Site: brandenburg
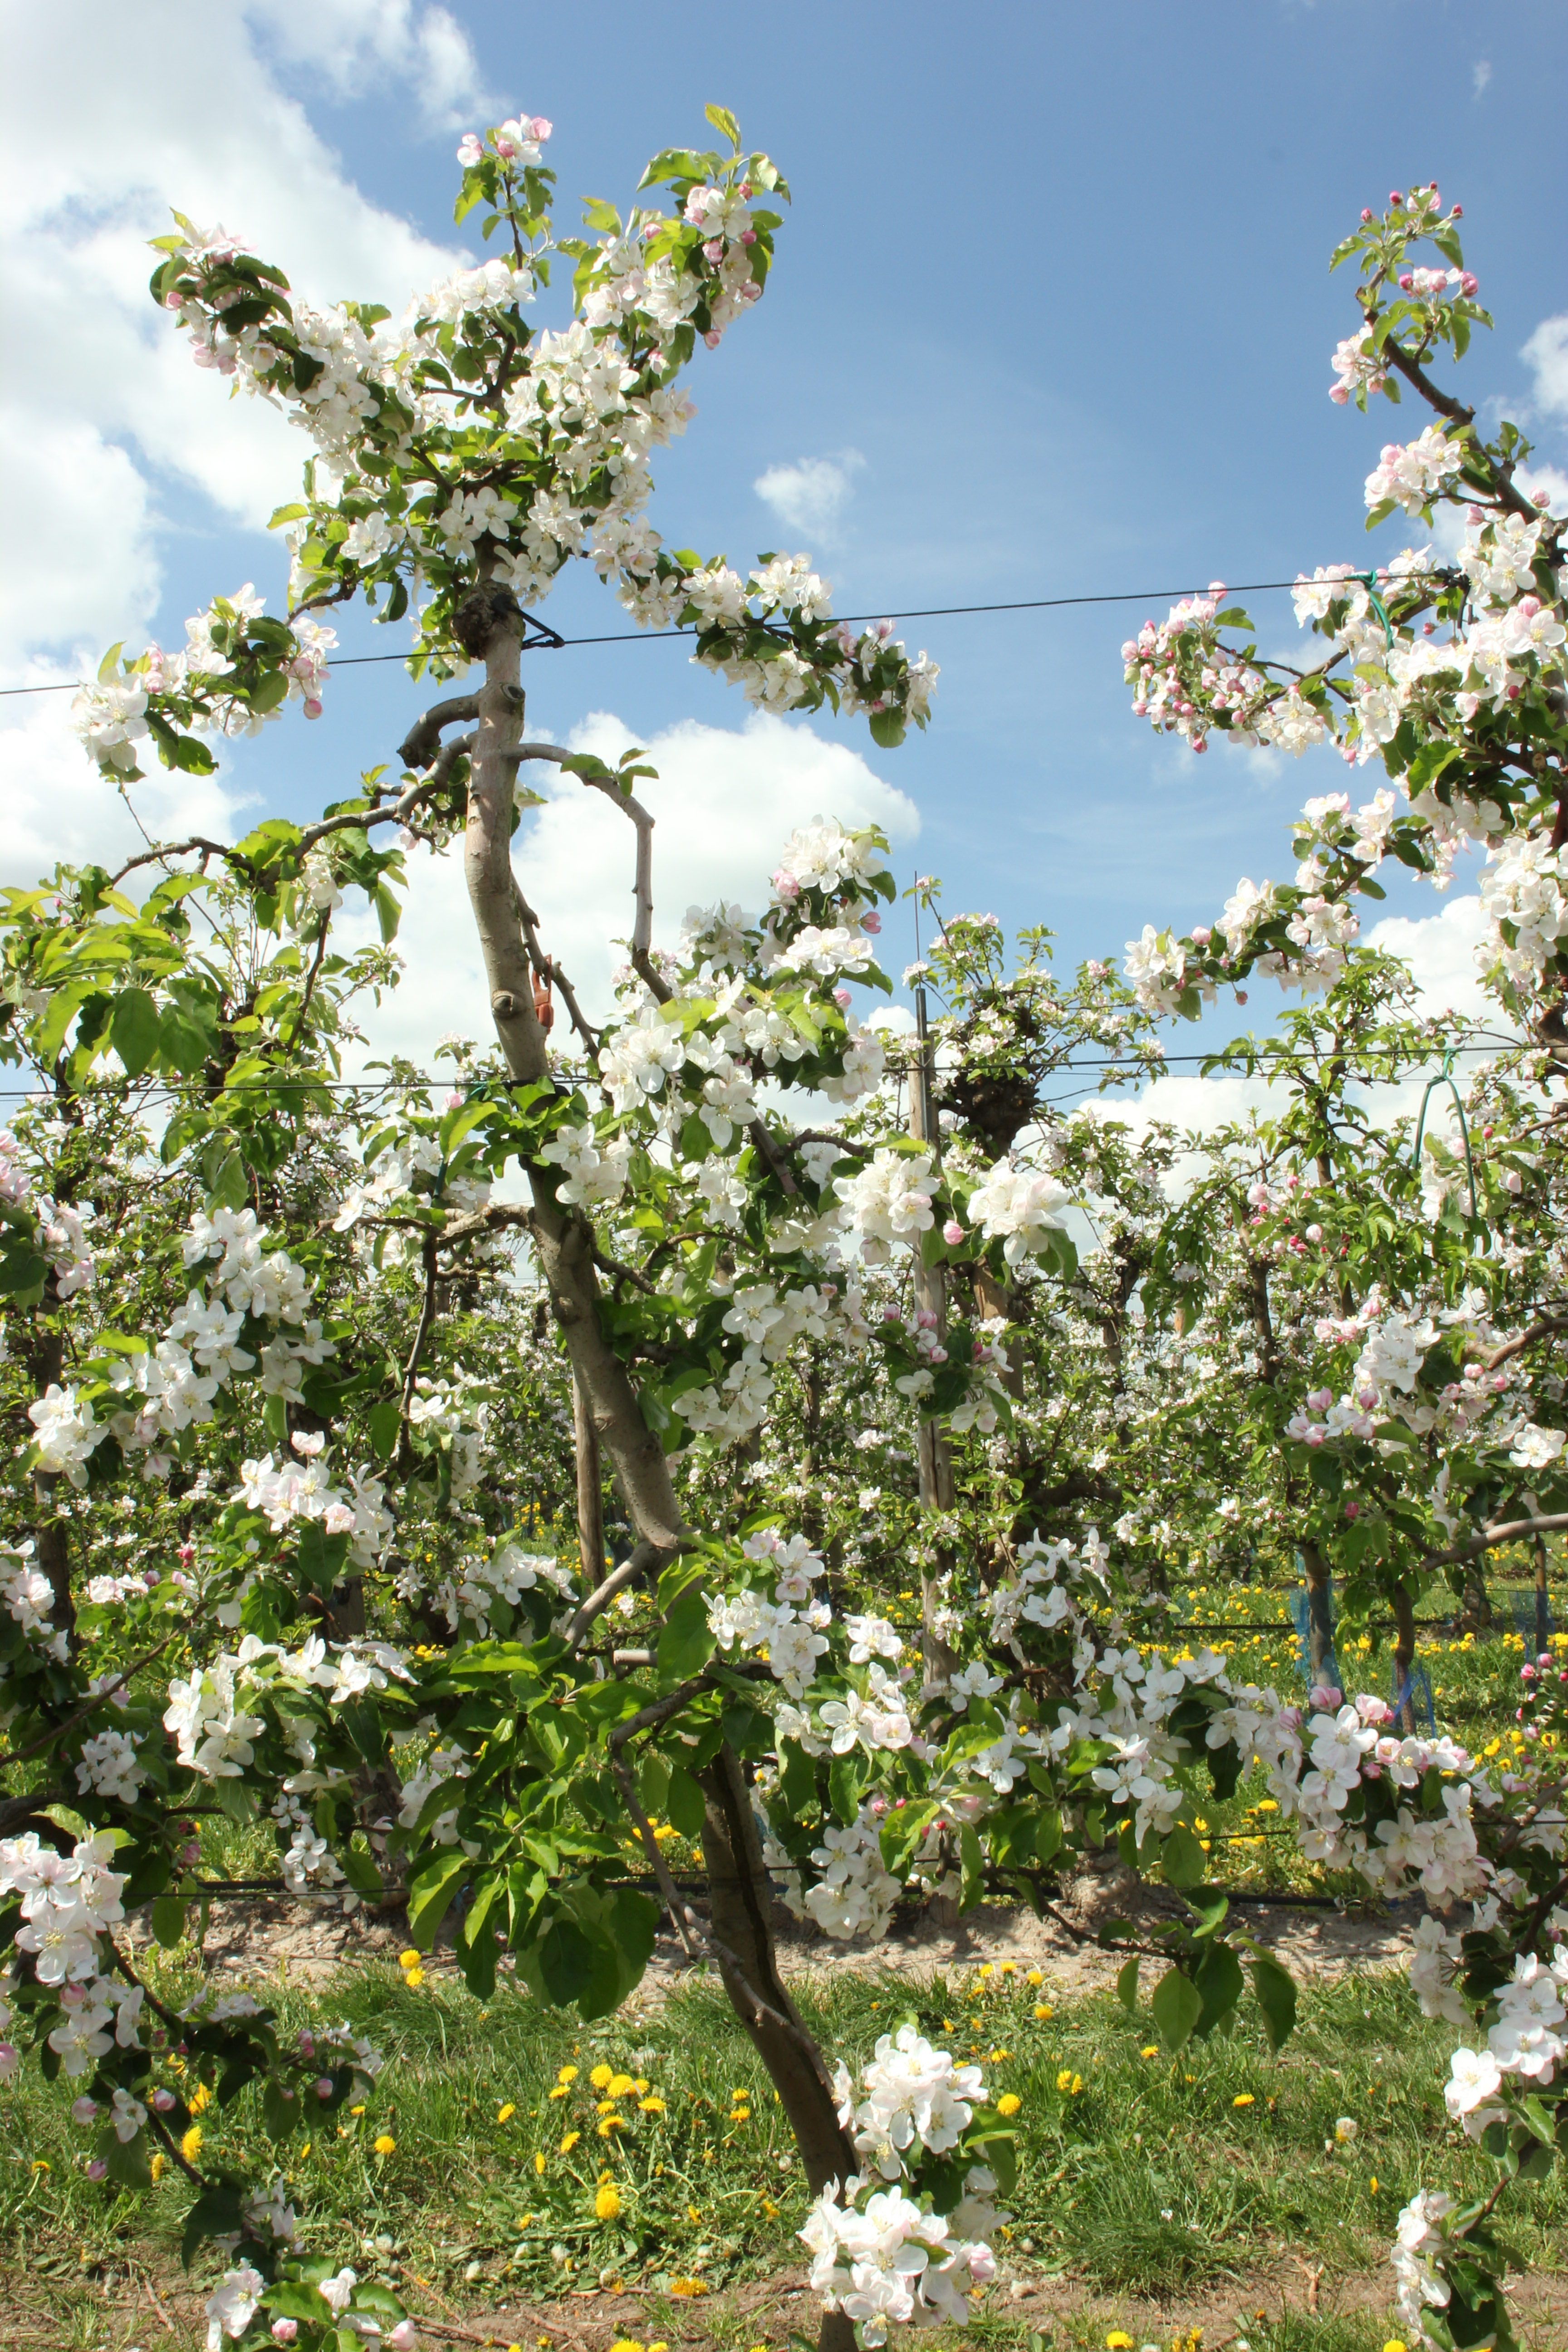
Growth stage (BBCH 65): Flowering